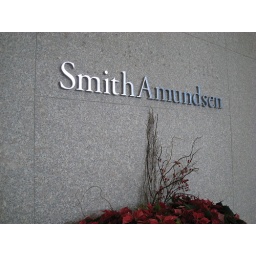
polished stainless steel logo installed in building lobby on granite wall